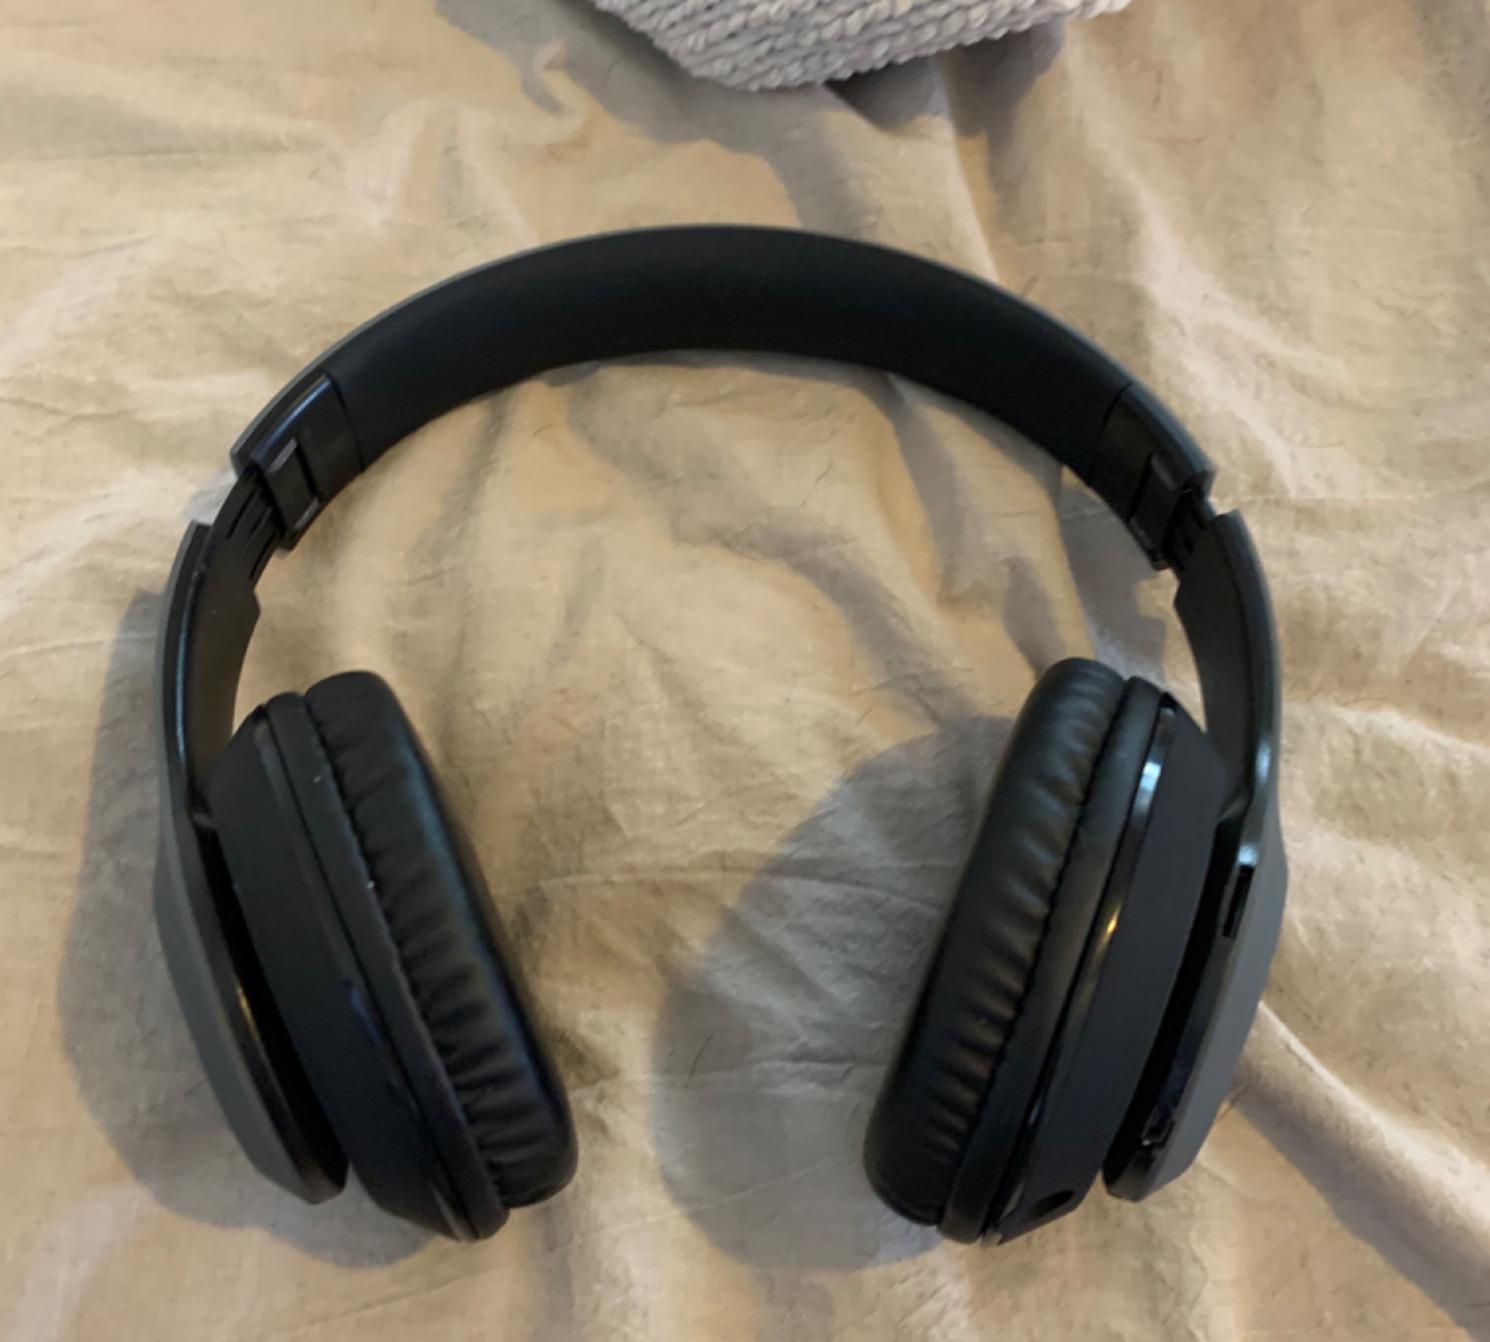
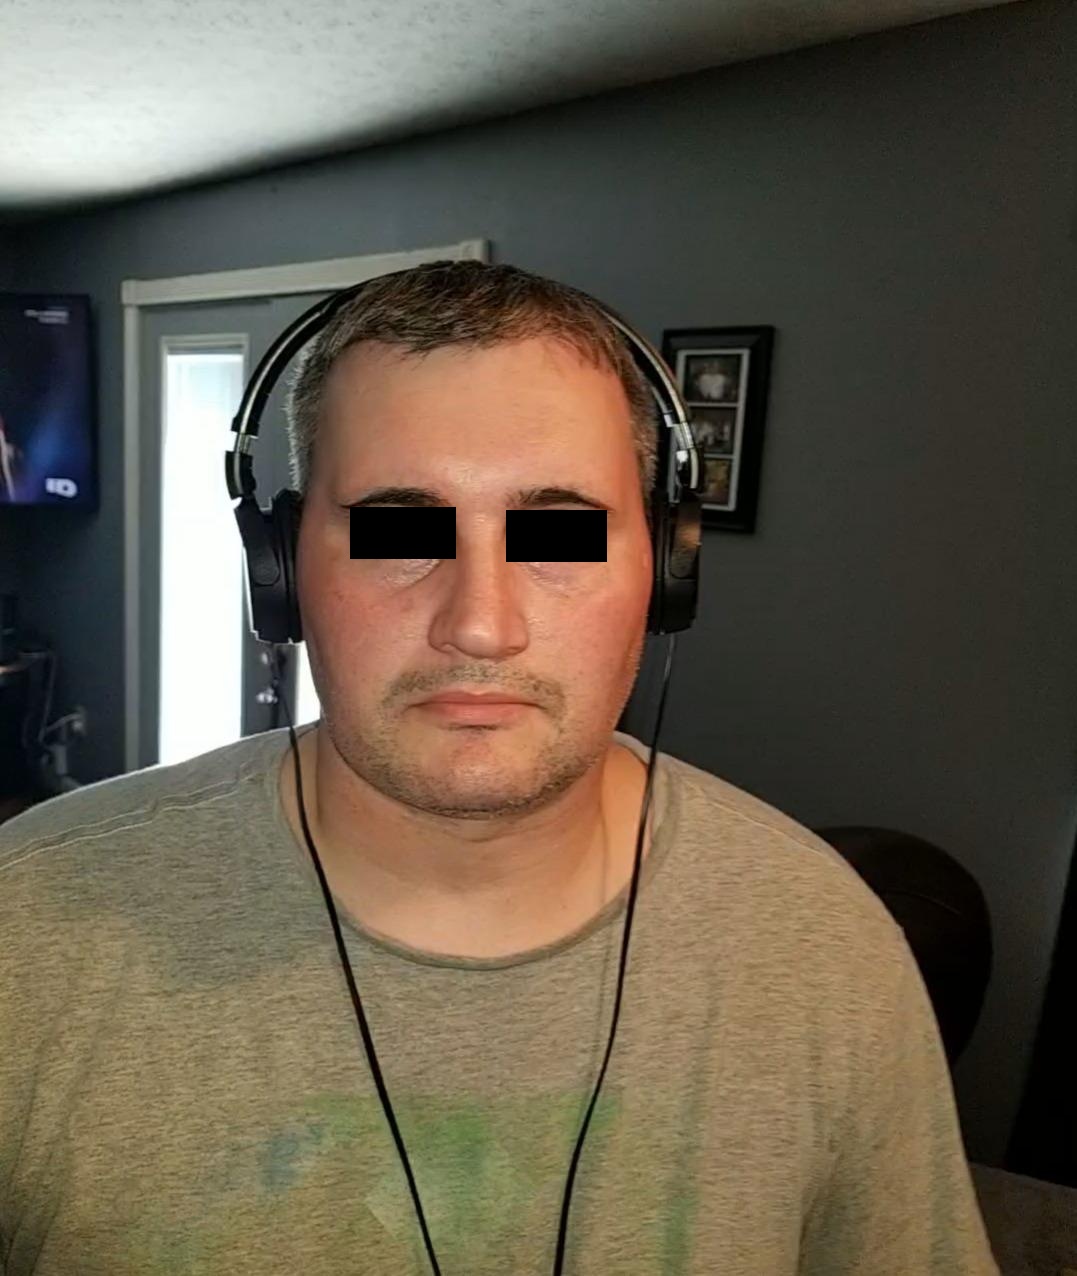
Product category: headphones
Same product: no